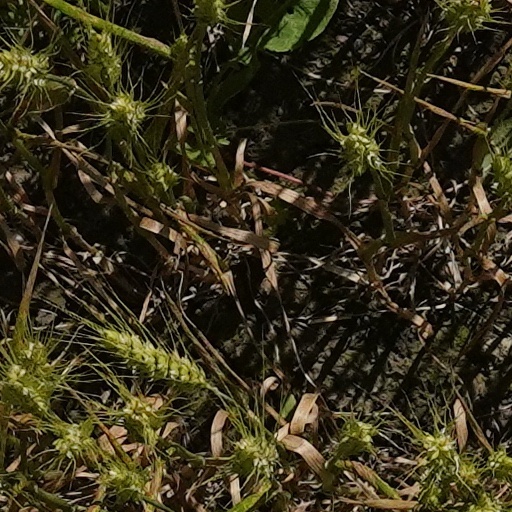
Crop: wheat